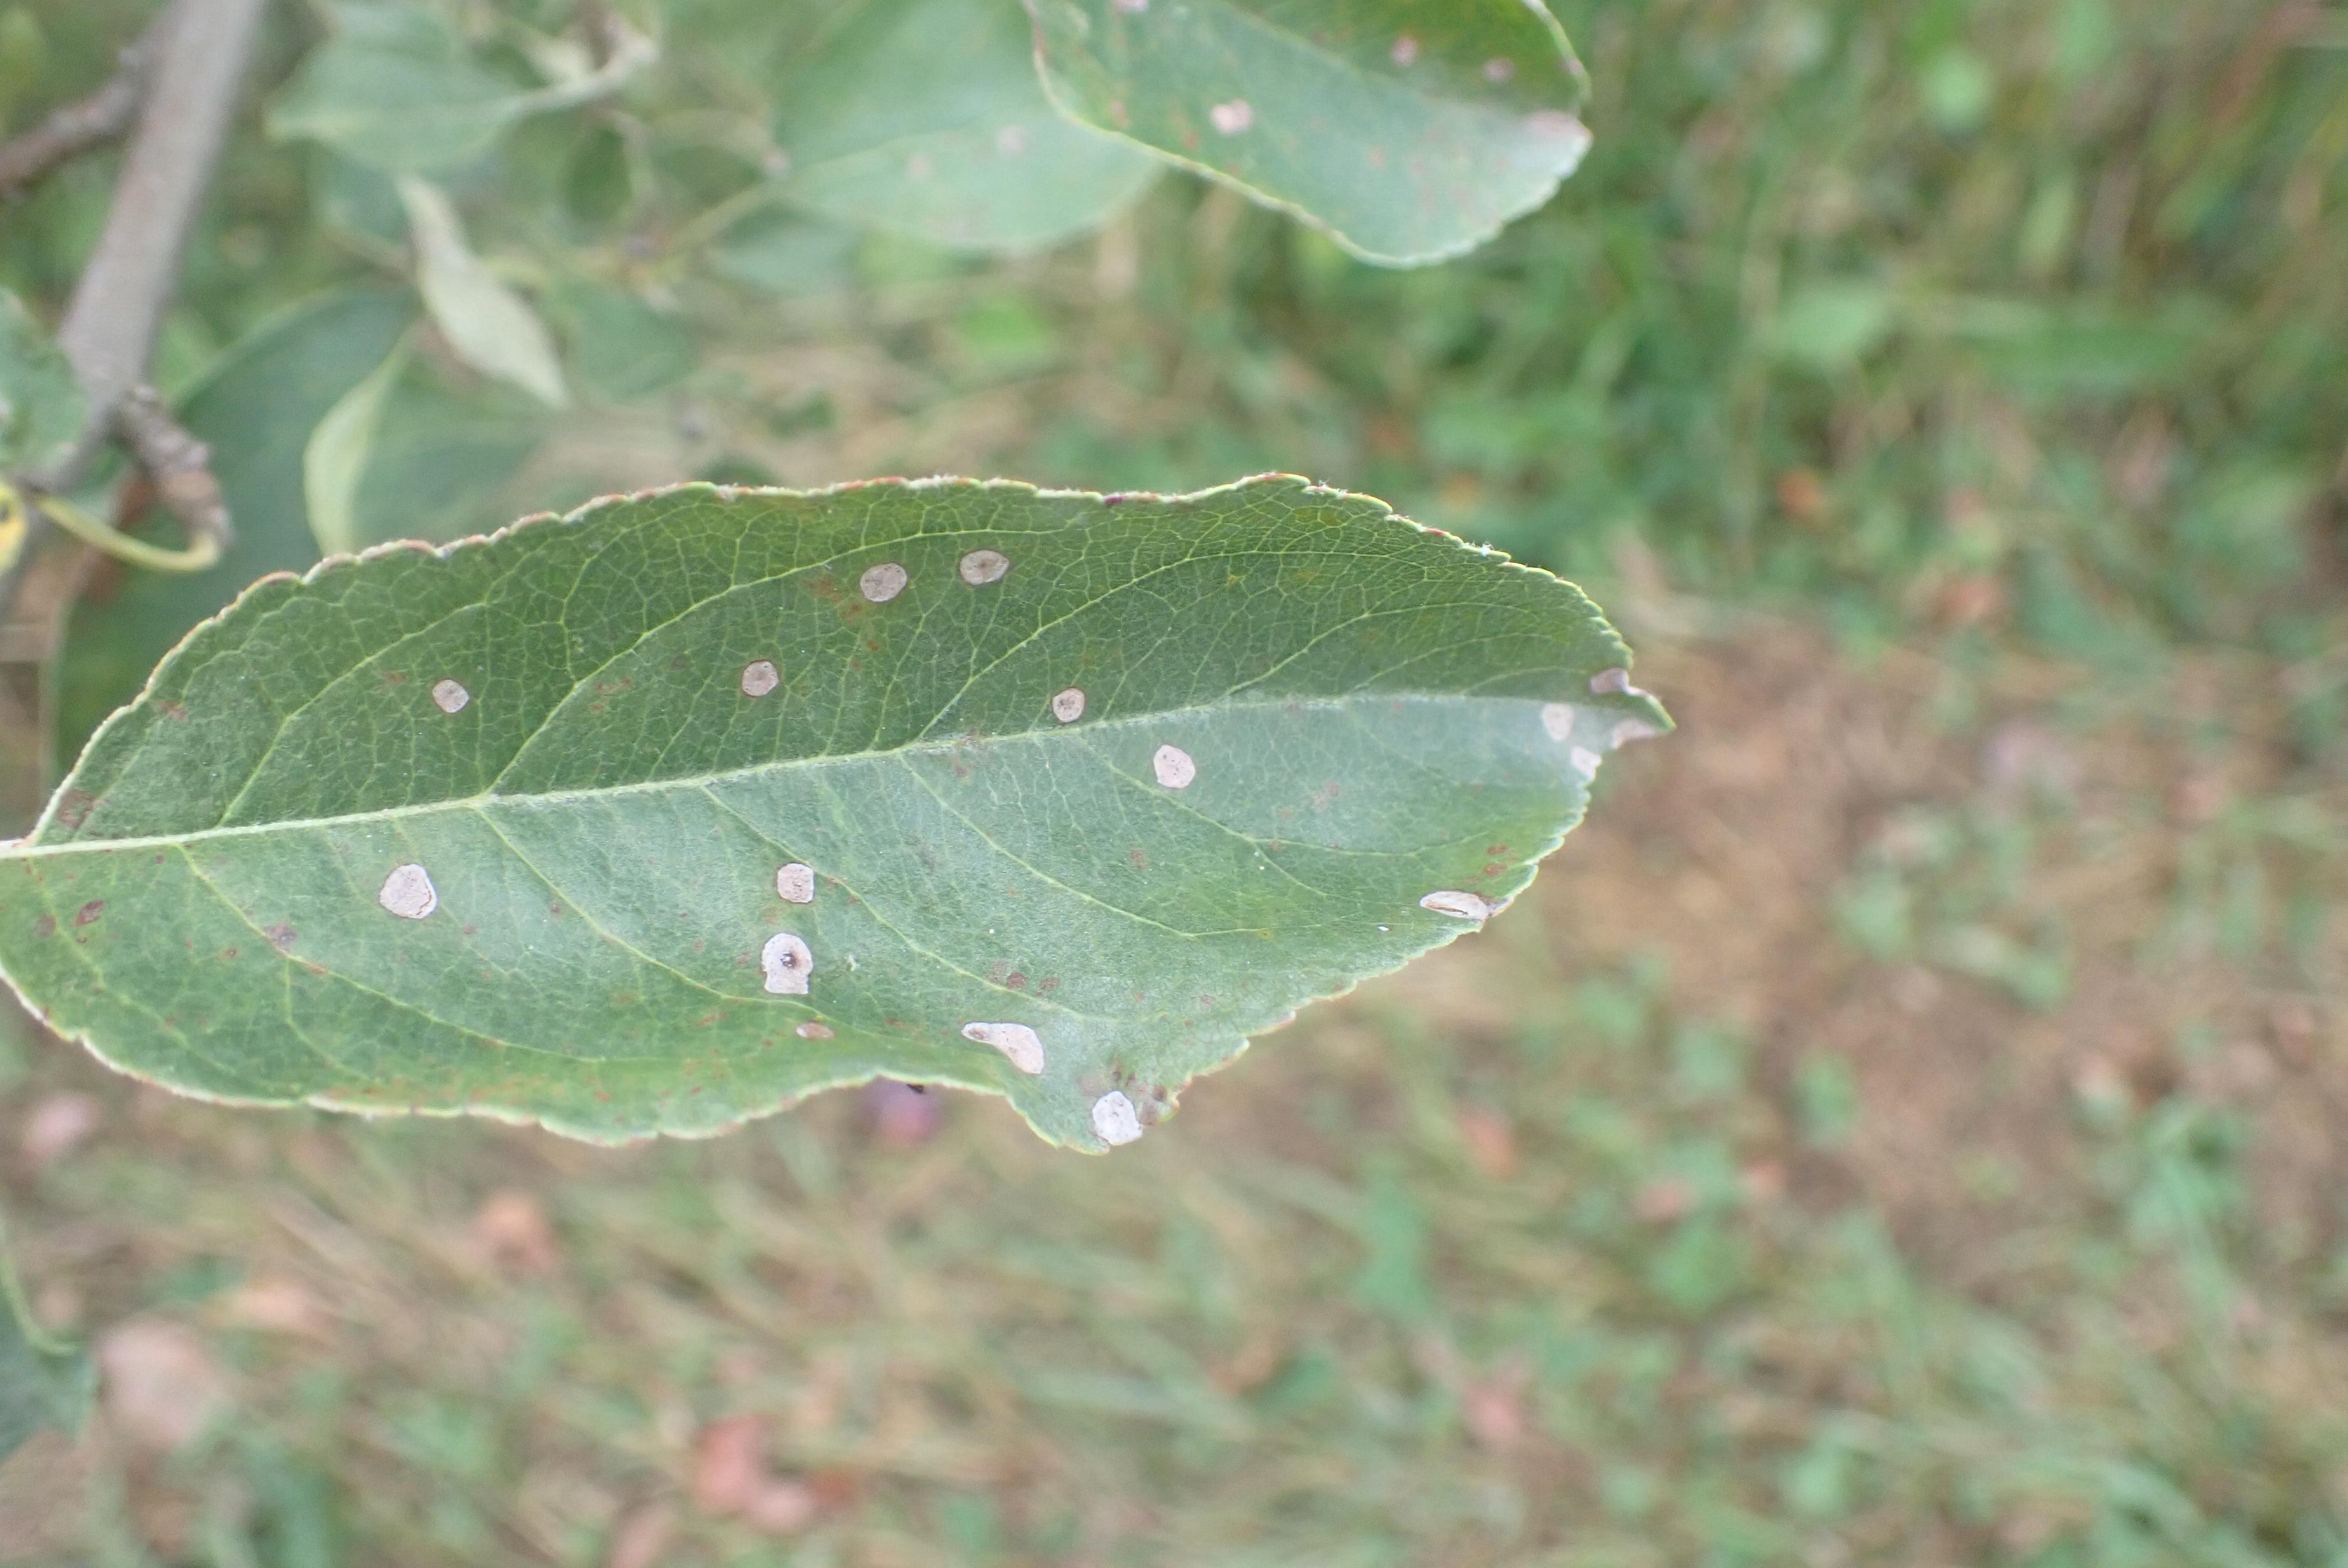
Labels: complex